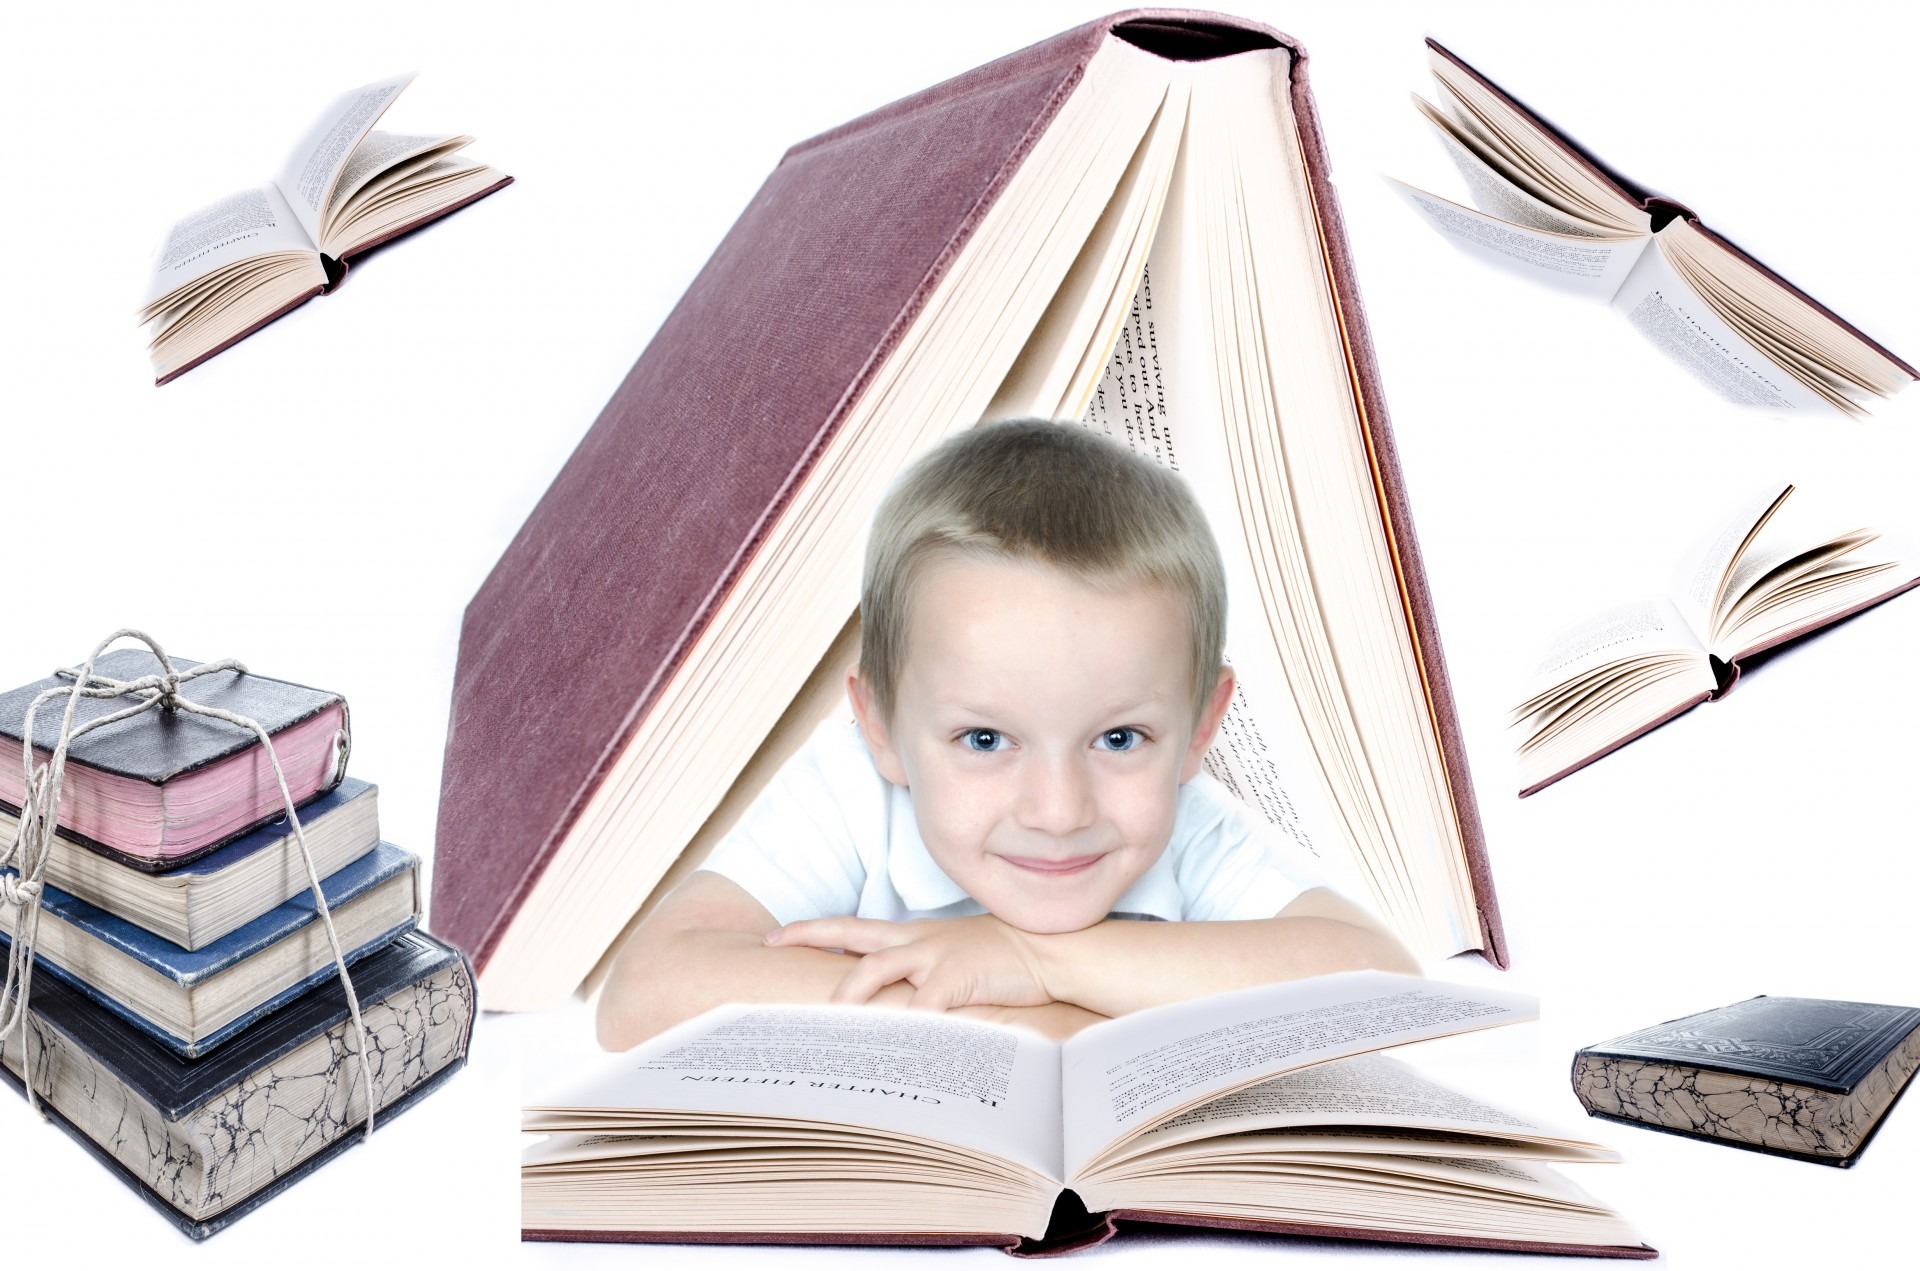
read, open, creative, white, boy, isolated, male, young, alphabet, student, furniture, leisure, product, caucasian, one, literature, study, library, bed, schoolboy, concept, school, learn, story, idea, lesson, intelligence, teaching, preschool, intelligent, genius